Rudolf Teschner

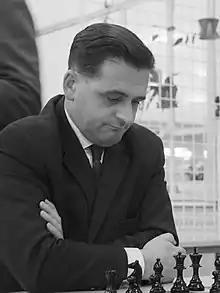
Rudolf Teschner (1960)

Rudolf Teschner (16 February 1922, Potsdam – 23 July 2006, Berlin-Steglitz) was a German chess master and writer.